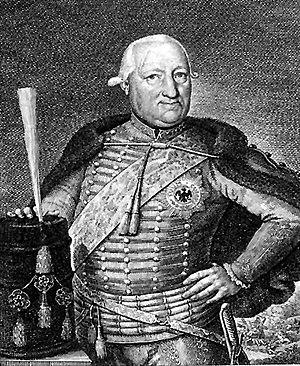
Wilhelm Sebastian von Belling était un général prussien et l'un des meilleurs hussards de Frédéric le Grand.